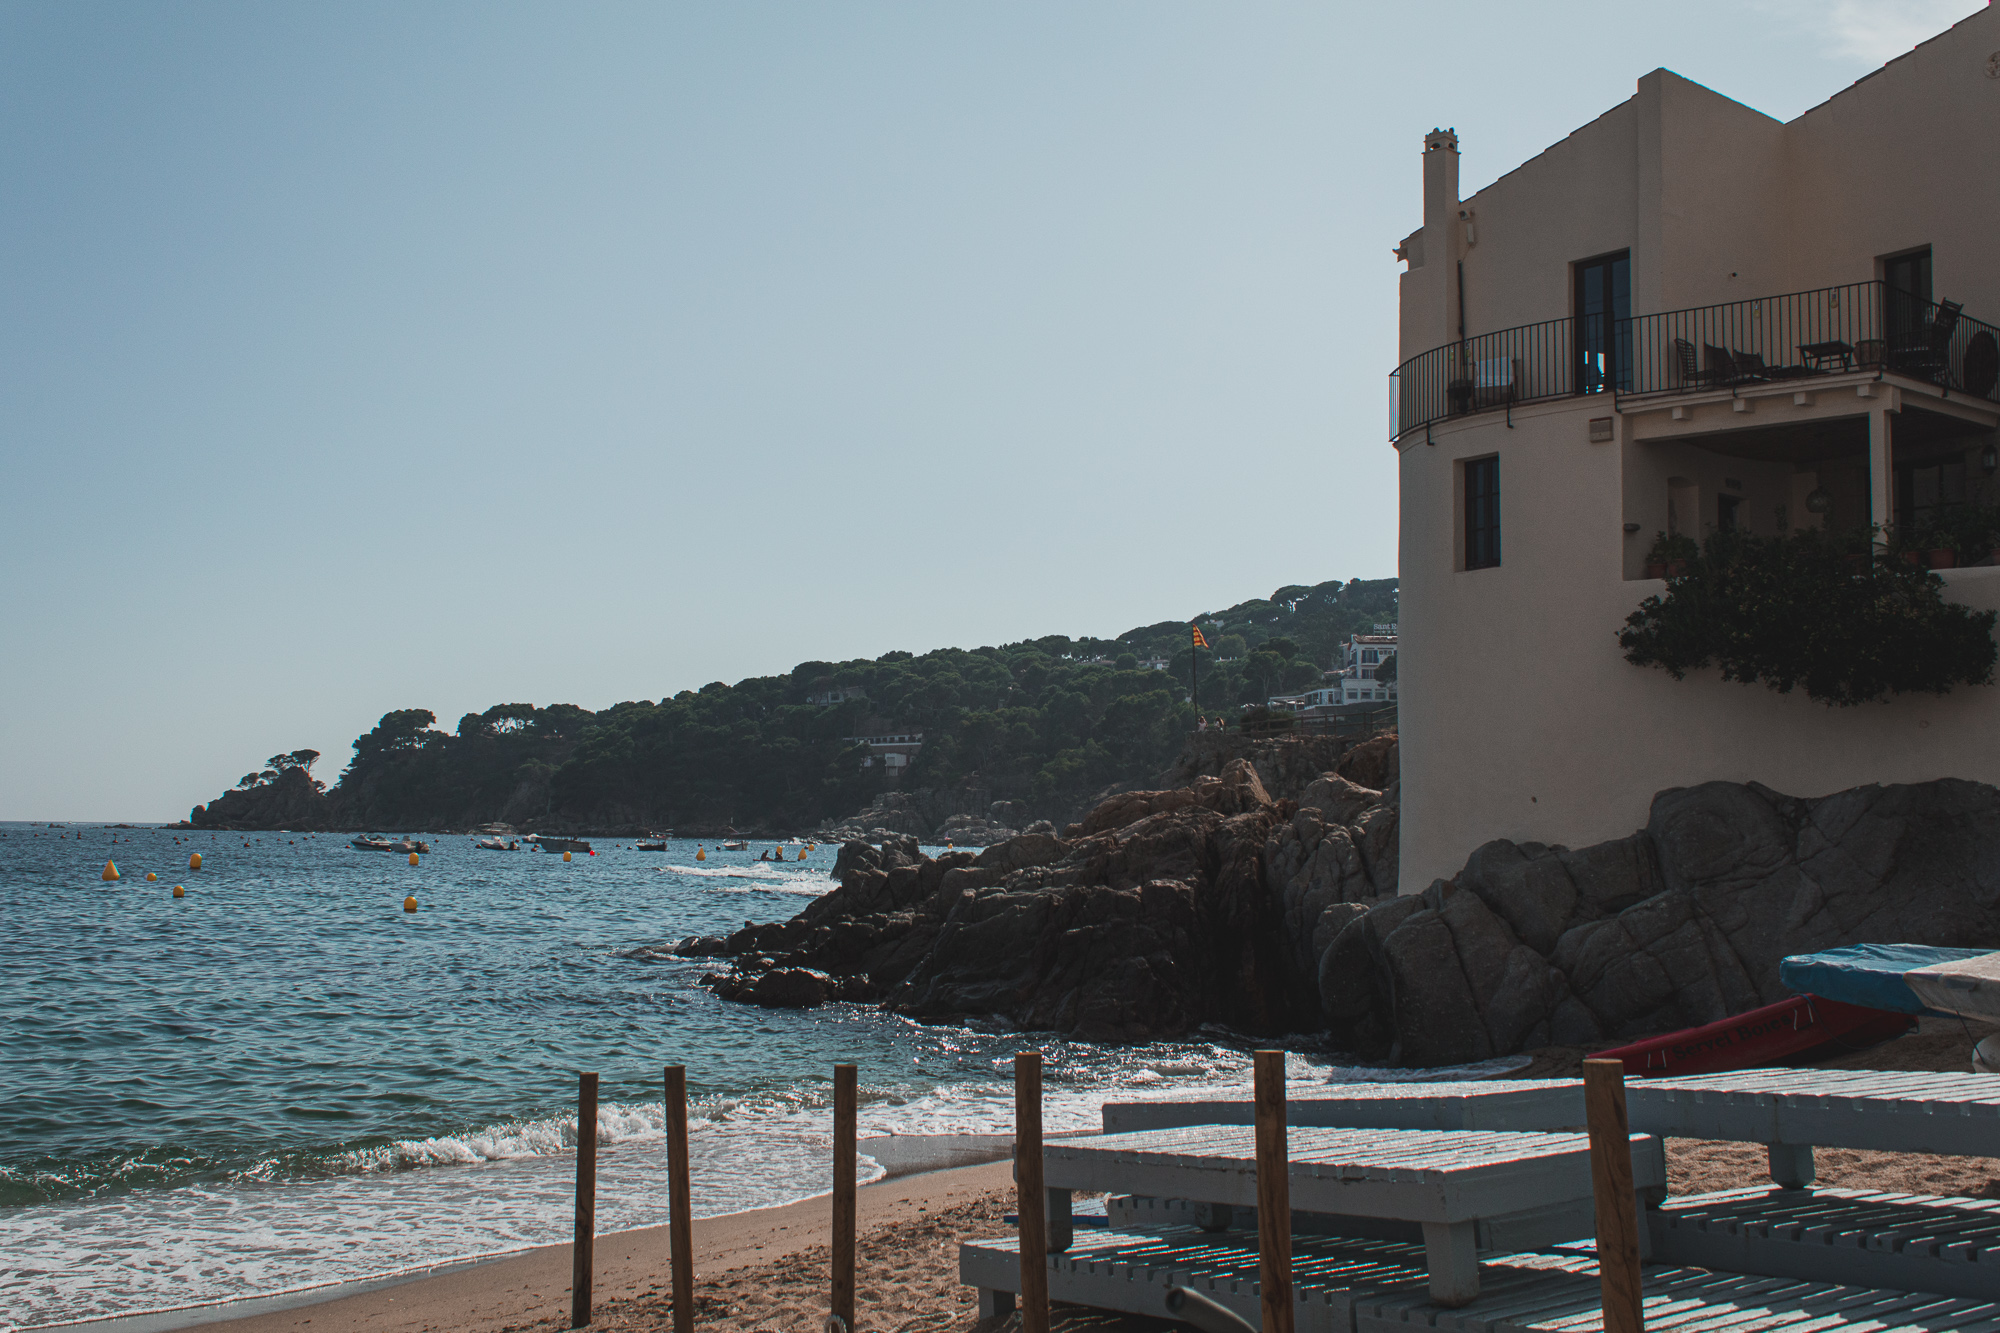
beach, sea, coast, sky, vacation, coastal and oceanic landforms, ocean, tourism, promontory, house